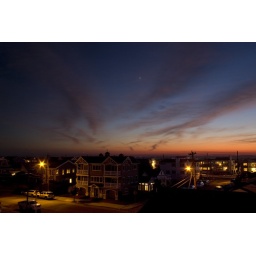
Sunset at the beach house in Ocean City, NJ.